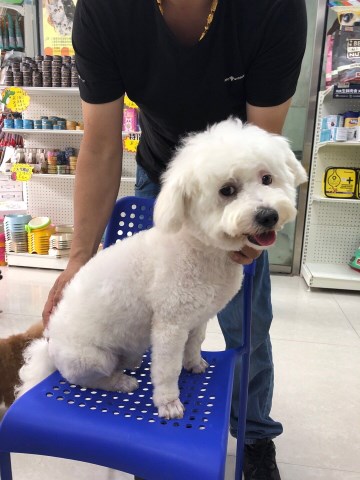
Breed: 3083-n000117-Bichon_Frise